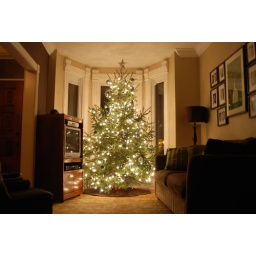
first tree in our first house during our first Christmas at home